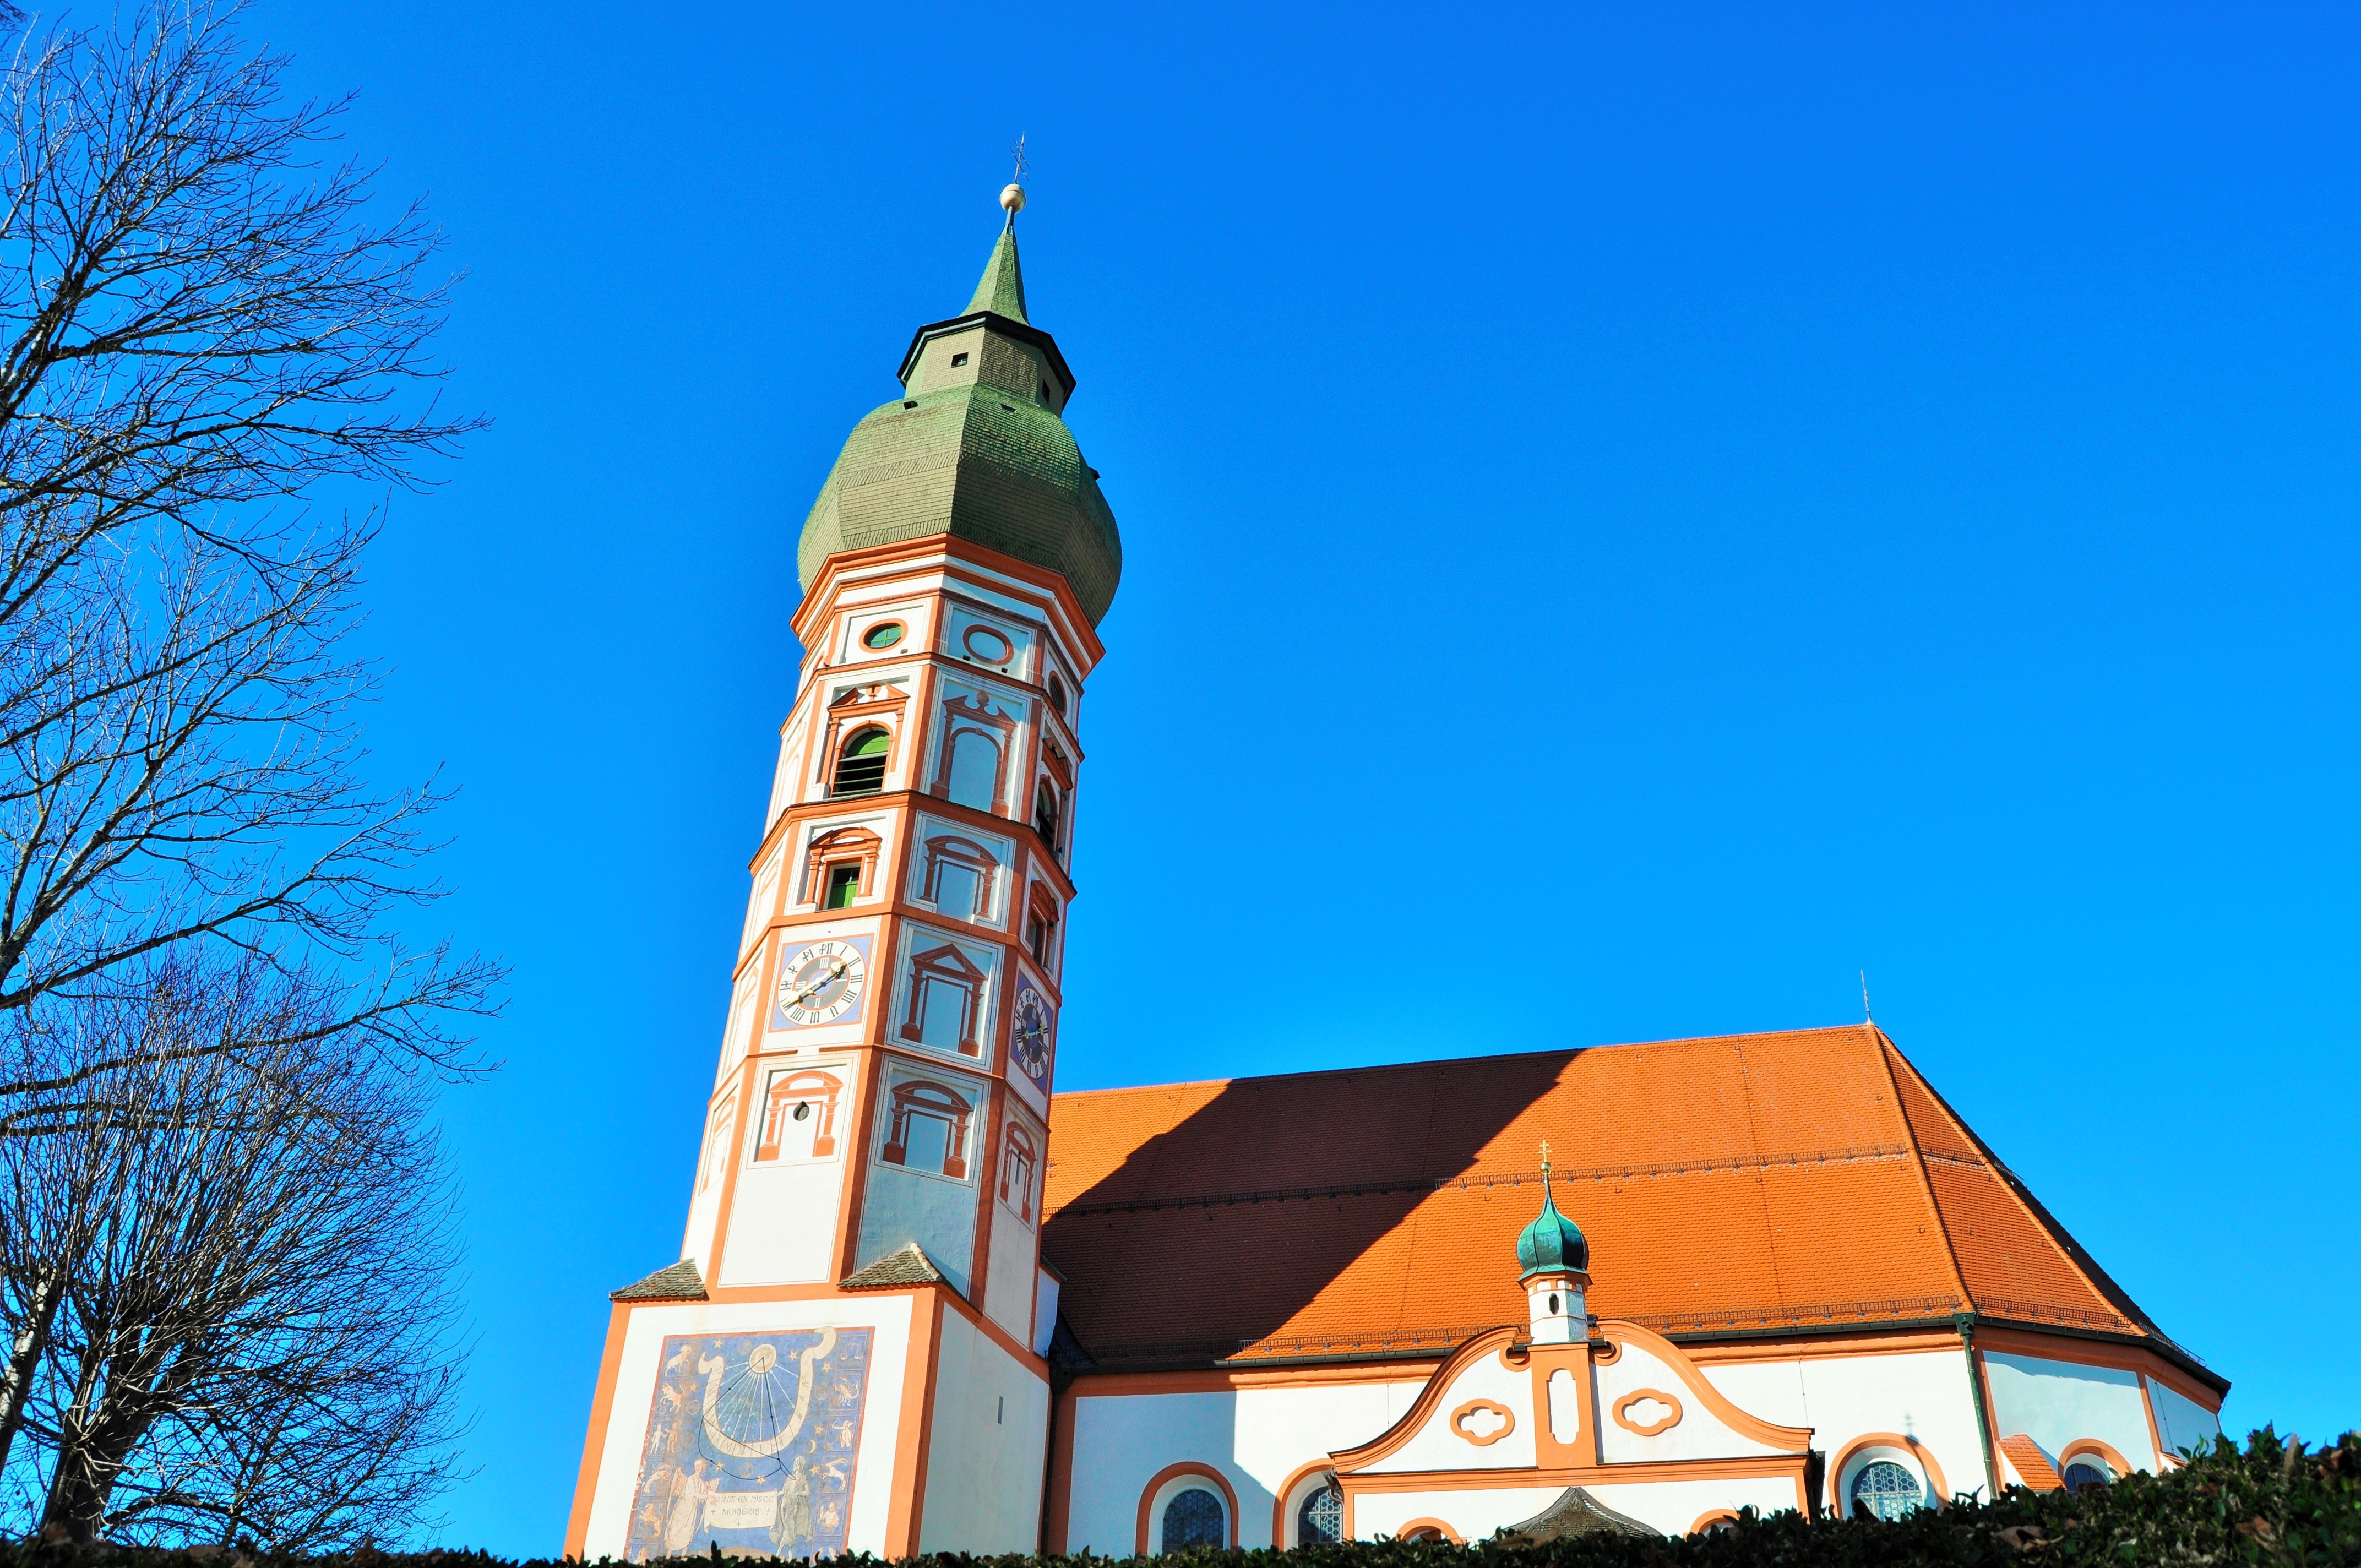
building, tower, landmark, place of worship, spire, steeple, monastery, andechs monastery